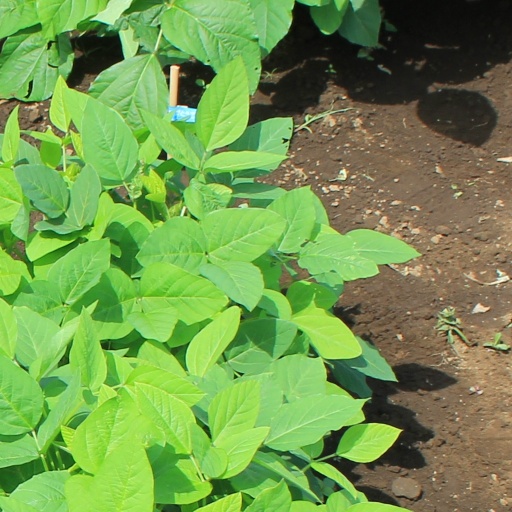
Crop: soybean